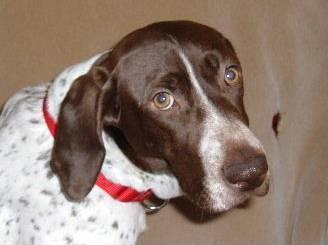
dog